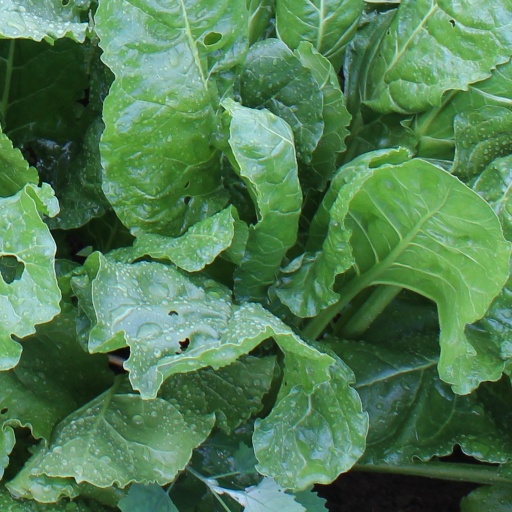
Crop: sugar beet